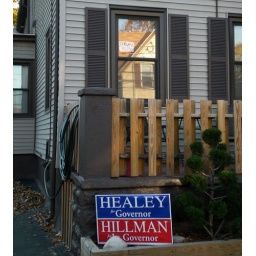
This house is torn asunder by political divisions - check out the handmade sign in the window.